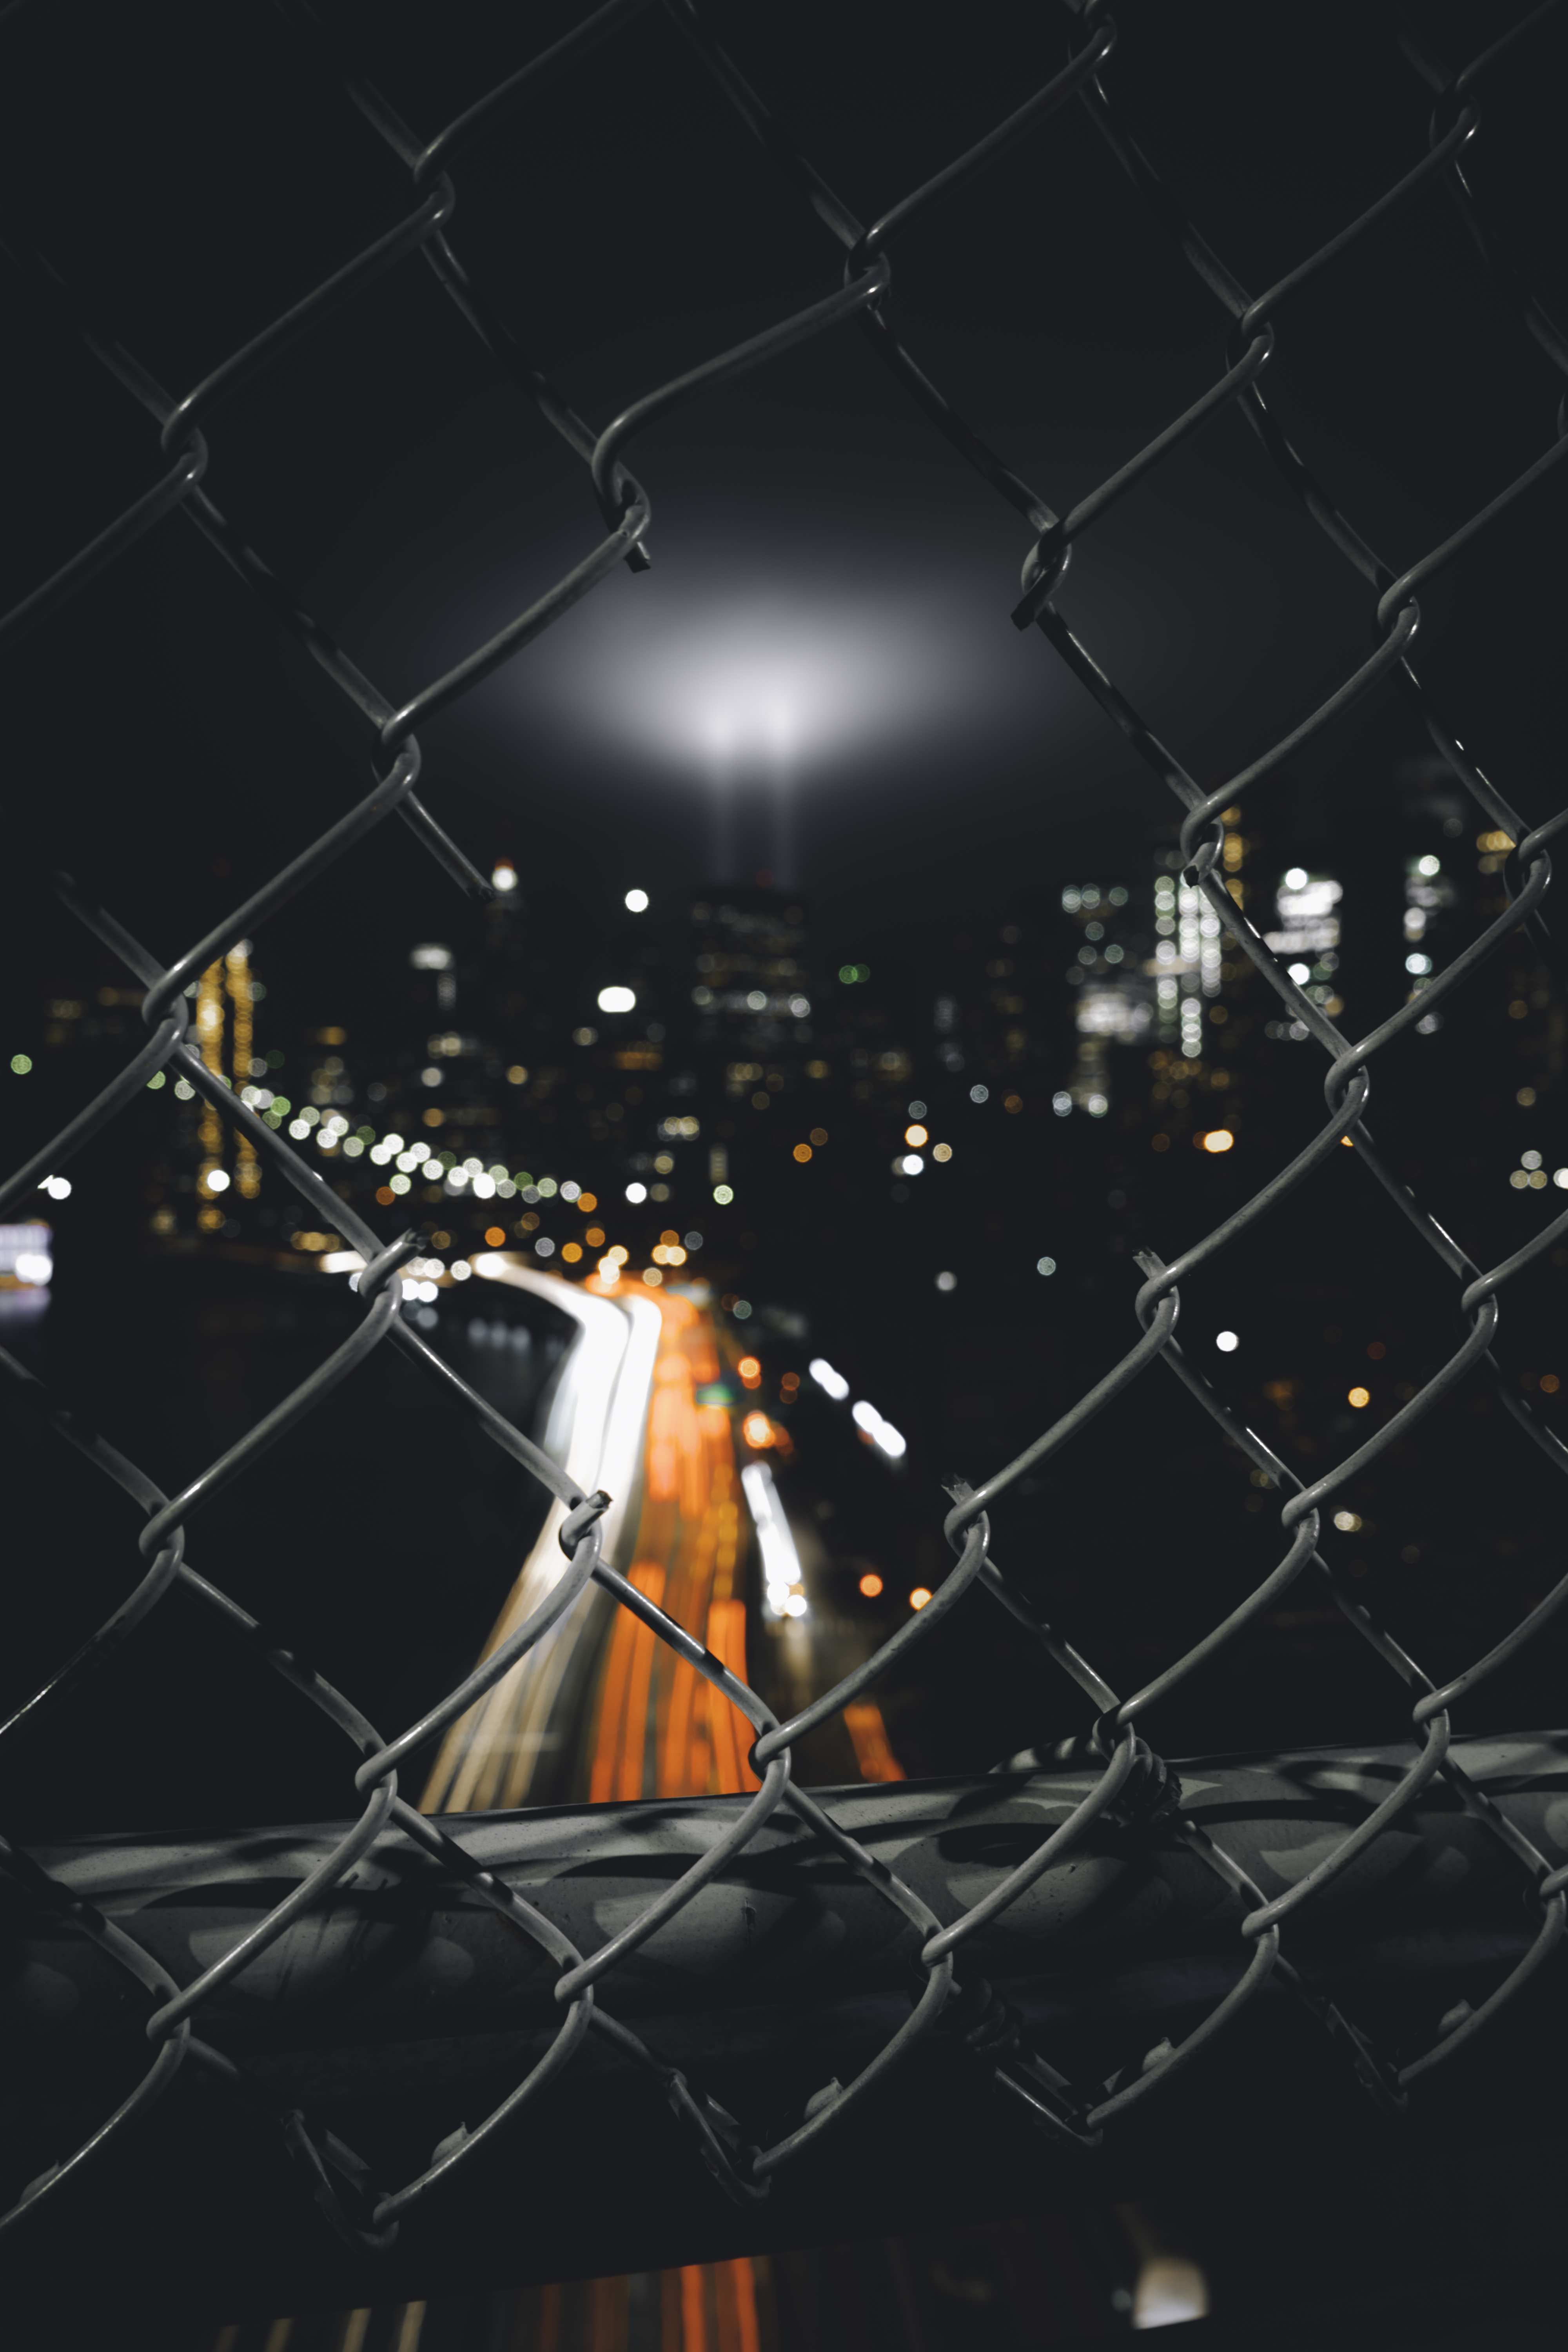
night, space, darkness, stage, performance, spider web